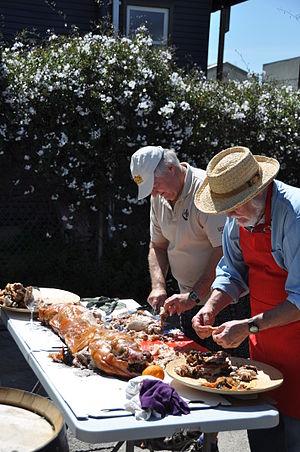
Préparation du lunch chez Two Mile Wines à Oakland
La viticulture aux États-Unis existe depuis le XVIᵉ siècle. Au XXIᵉ siècle, il existe des productions vinicoles dans les cinquante États de l'Union, la Californie en tête, suivie par l'État de Washington, l'Oregon et l'État de New York. Les États-Unis sont le quatrième producteur mondial de vin derrière la France, l'Italie et l'Espagne, et la production californienne à elle seule représente 90 % de la production américaine, et le double de celle de l'Australie.